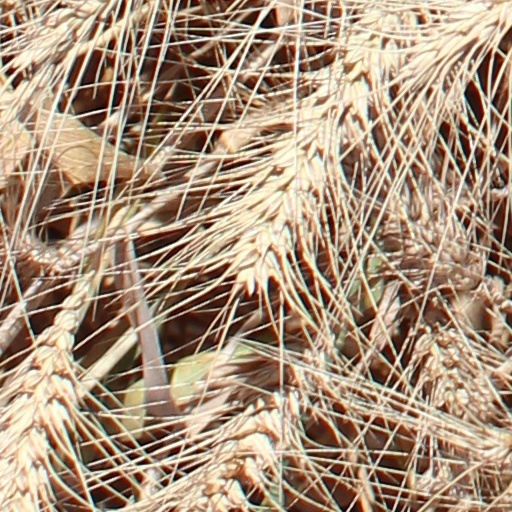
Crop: wheat